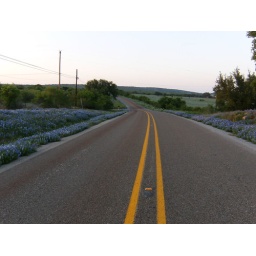
love this road in hill country Texas.